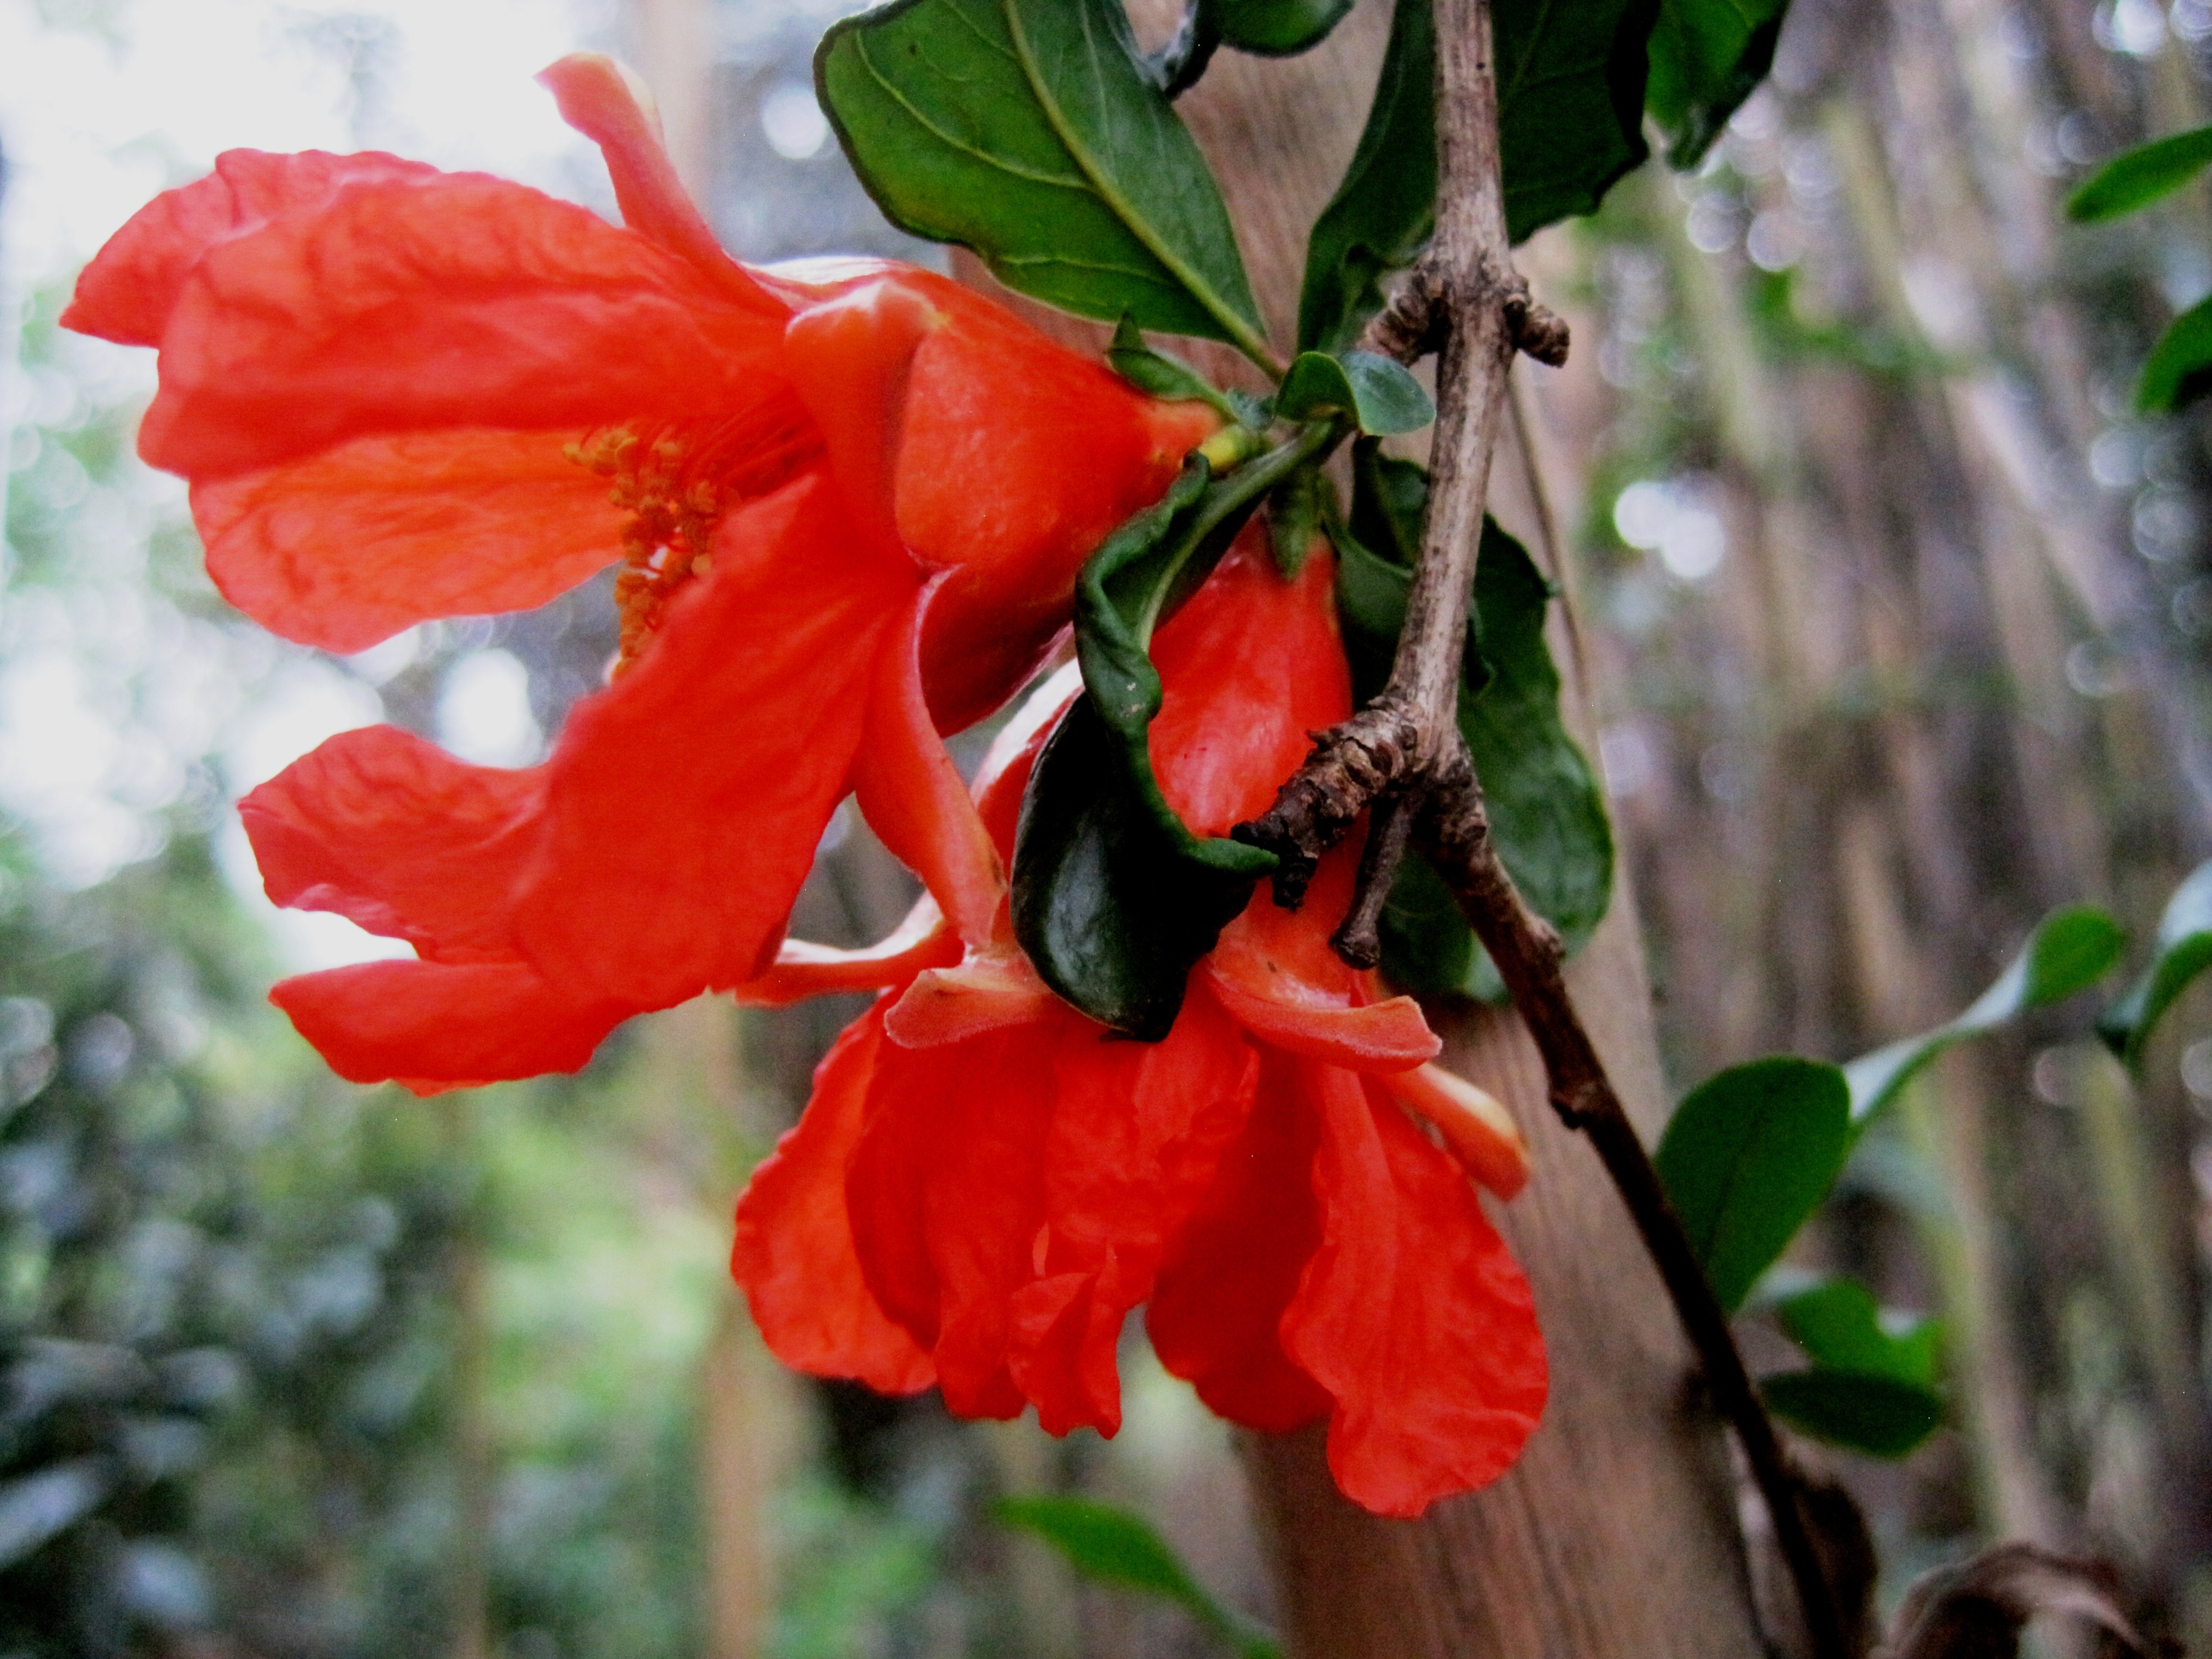
plant, leaf, flower, orange, red, produce, botany, garden, flora, pomegranate, flowers, shrub, bright, twin, macro photography, flowering plant, land plant